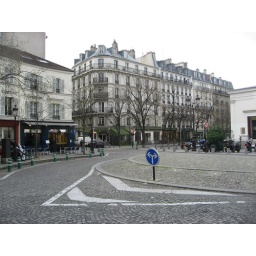
roundabout at Lauren's corner - her door is beside the green awning